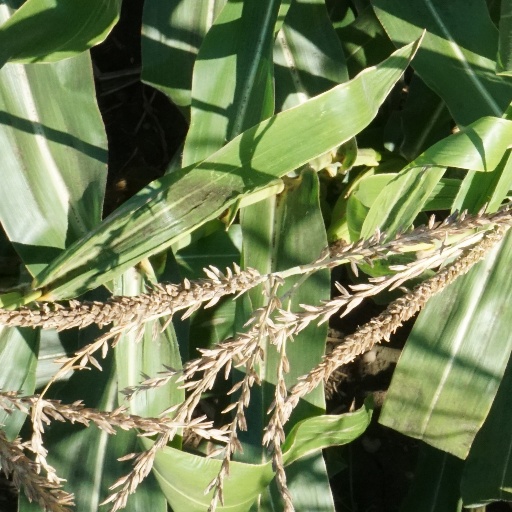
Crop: maize; corn